Tully (2000 film)

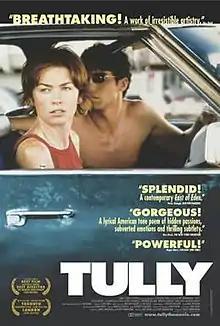
Theatrical release poster

Tully is a 2000 American drama film written and directed by Hilary Birmingham, starring Glenn Fitzgerald, Anson Mount, Bob Burrus and Julianne Nicholson. The film was screened at the Los Angeles Independent Film Festival on April 14, 2000, and received a limited release in the United States on November 1, 2002. It is based on an O. Henry Award-winning short story by author Tom McNeal.